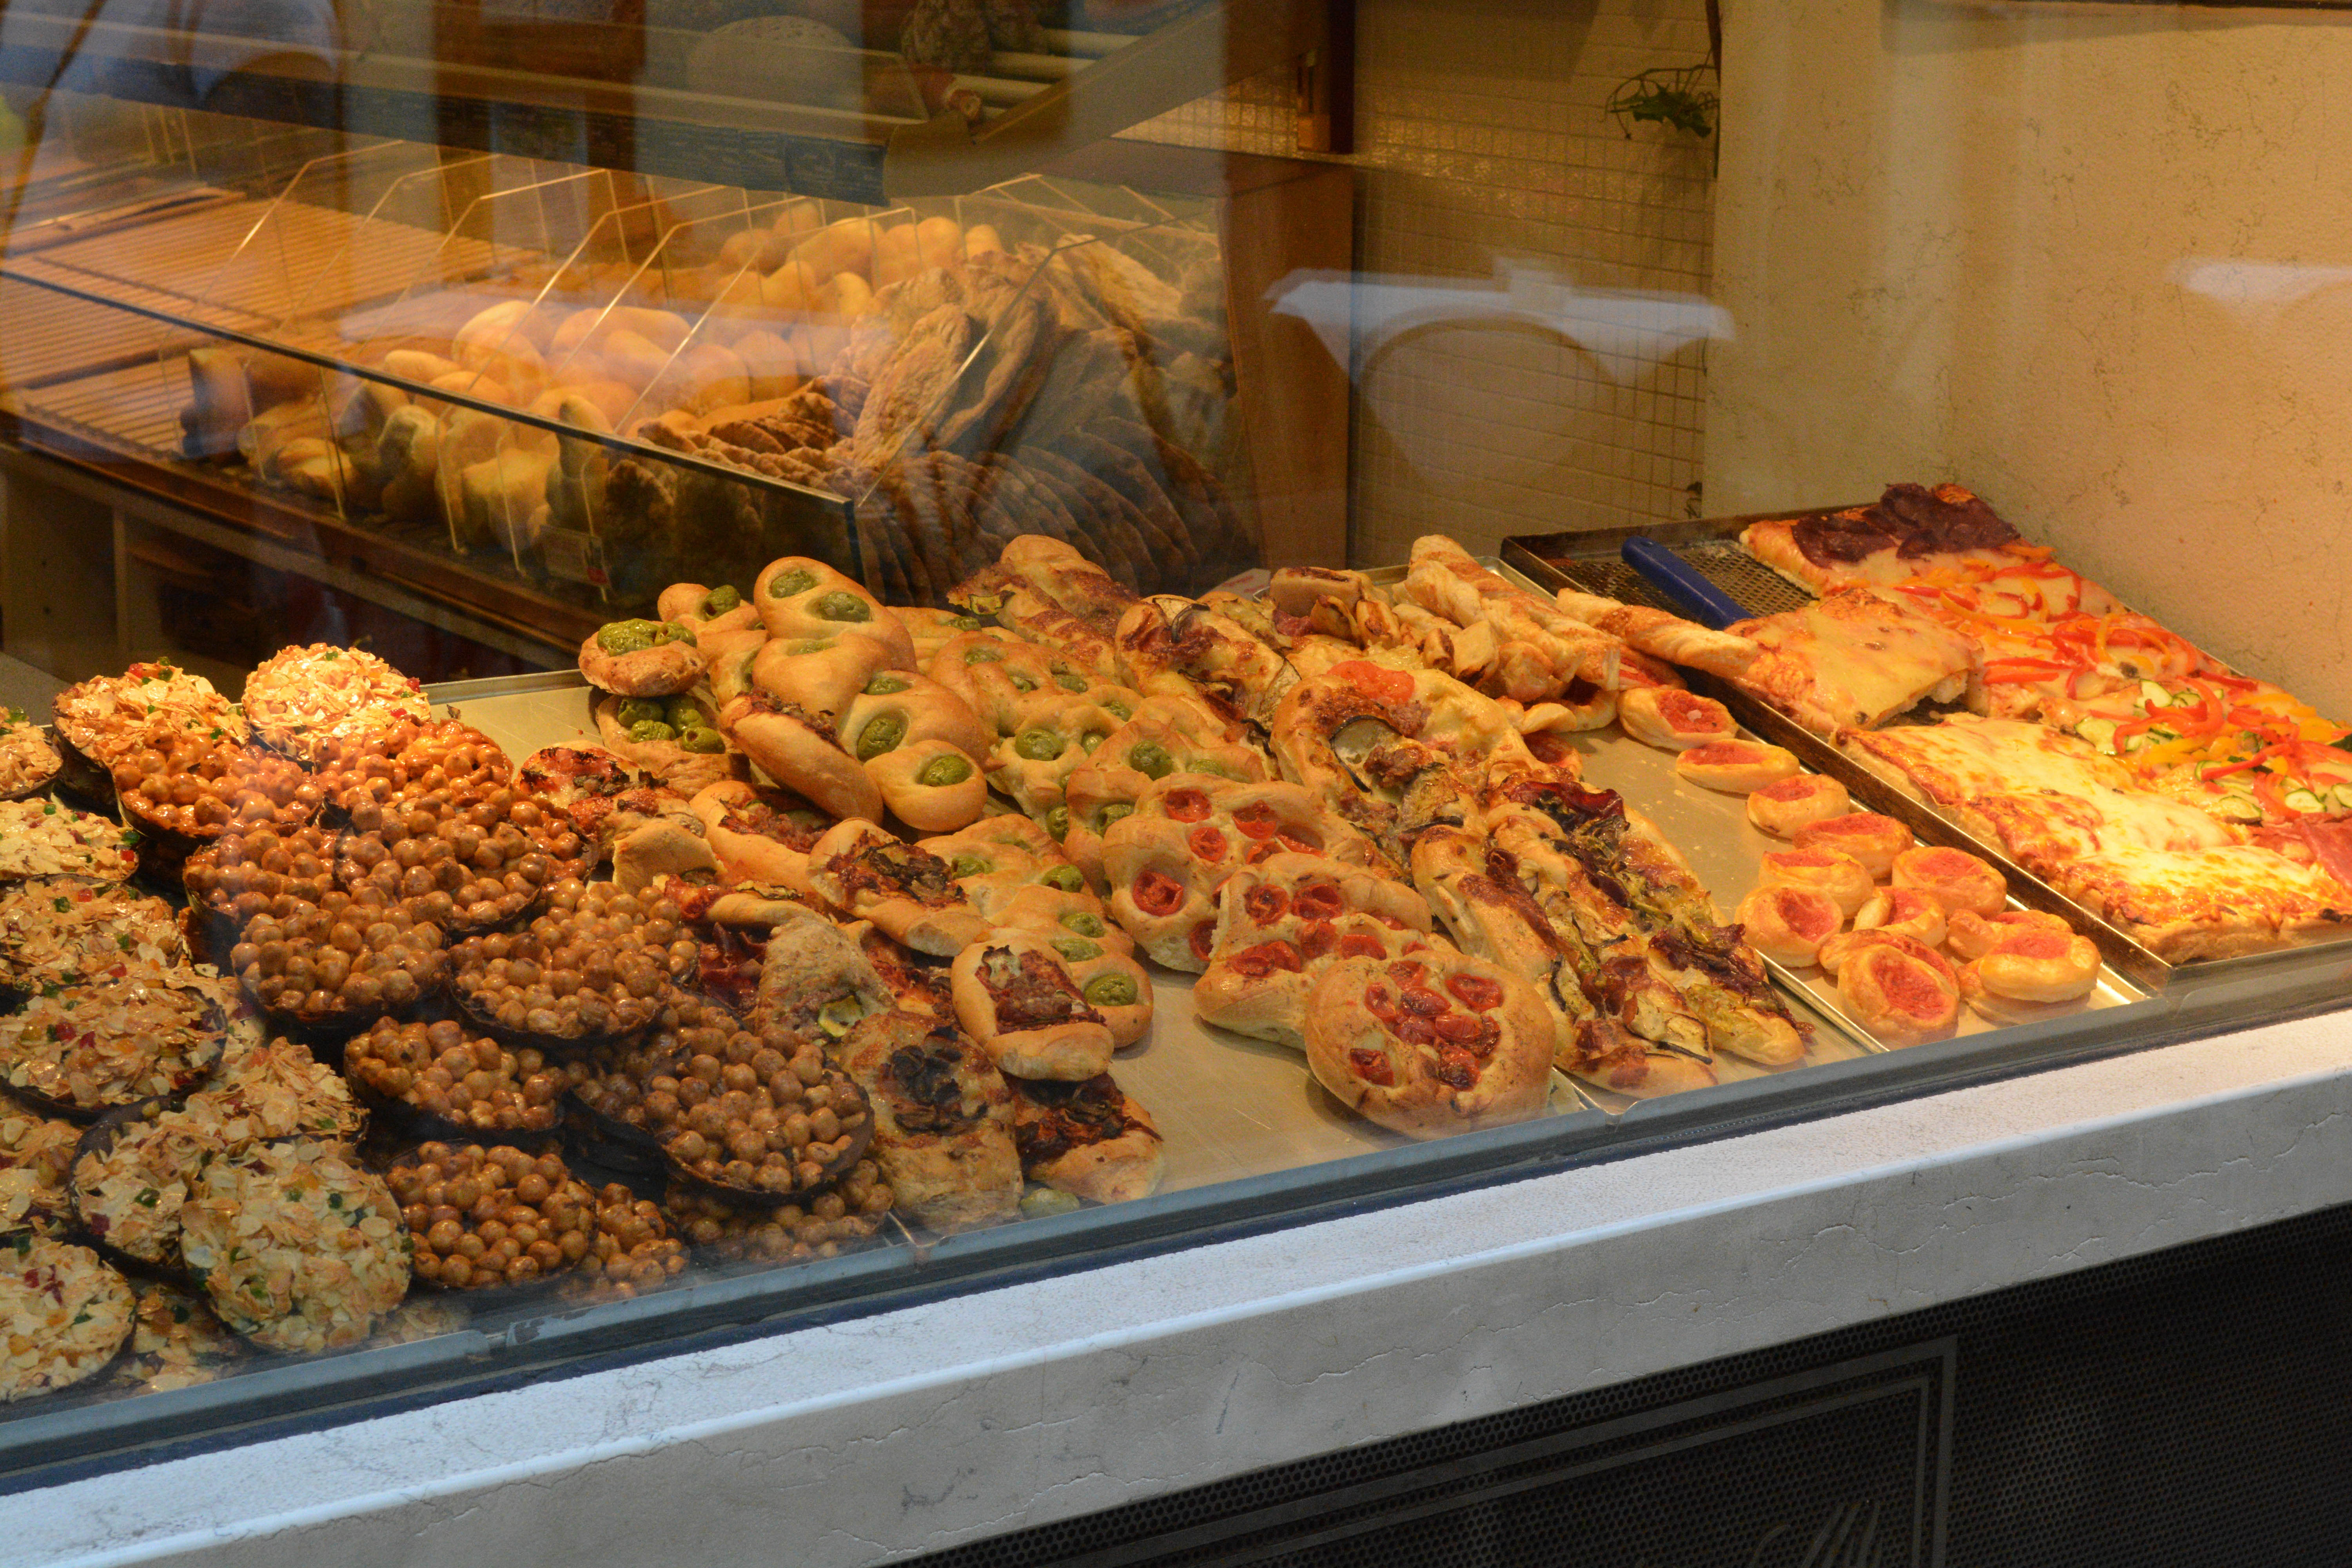
dish, meal, food, produce, italy, breakfast, baking, cuisine, buffet, bozen, trentino, bolzano, northernitaly